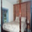
Label: bed